Manuel António Lino

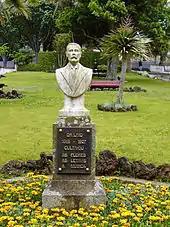
A bust of Dr. Manuel António Lino, in the Duke of Terceira Garden in Angra do Heroismo

In 1889, he was invited by the Junta Geral of Angra to participate in a foreign study on the setup and operation of disinfection posts. During this occasion he was in the city of Porto, where he was studying the spread of the bubonic plague.